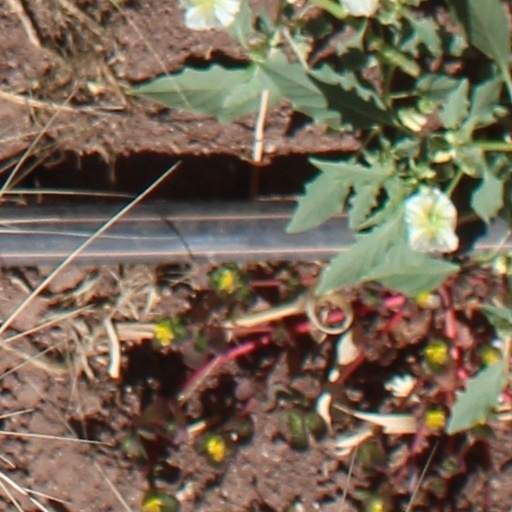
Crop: wheat